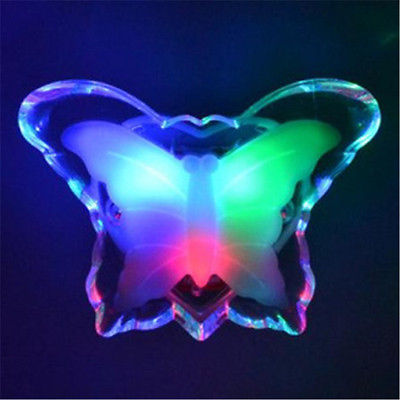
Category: lamp